Joshua Kadison

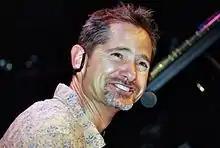
Joshua Kadison performing in Stuttgart in 2008

Joshua Kadison (born February 8, 1963) is an American singer-songwriter, pianist, and writer, who was born in Los Angeles, California. He is perhaps best known for the top 40 hits "Jessie" and "Beautiful in My Eyes" from his debut album, "Painted Desert Serenade". He is the son of actress Gloria Castillo, who was the inspiration behind his song "Mama's Arms".